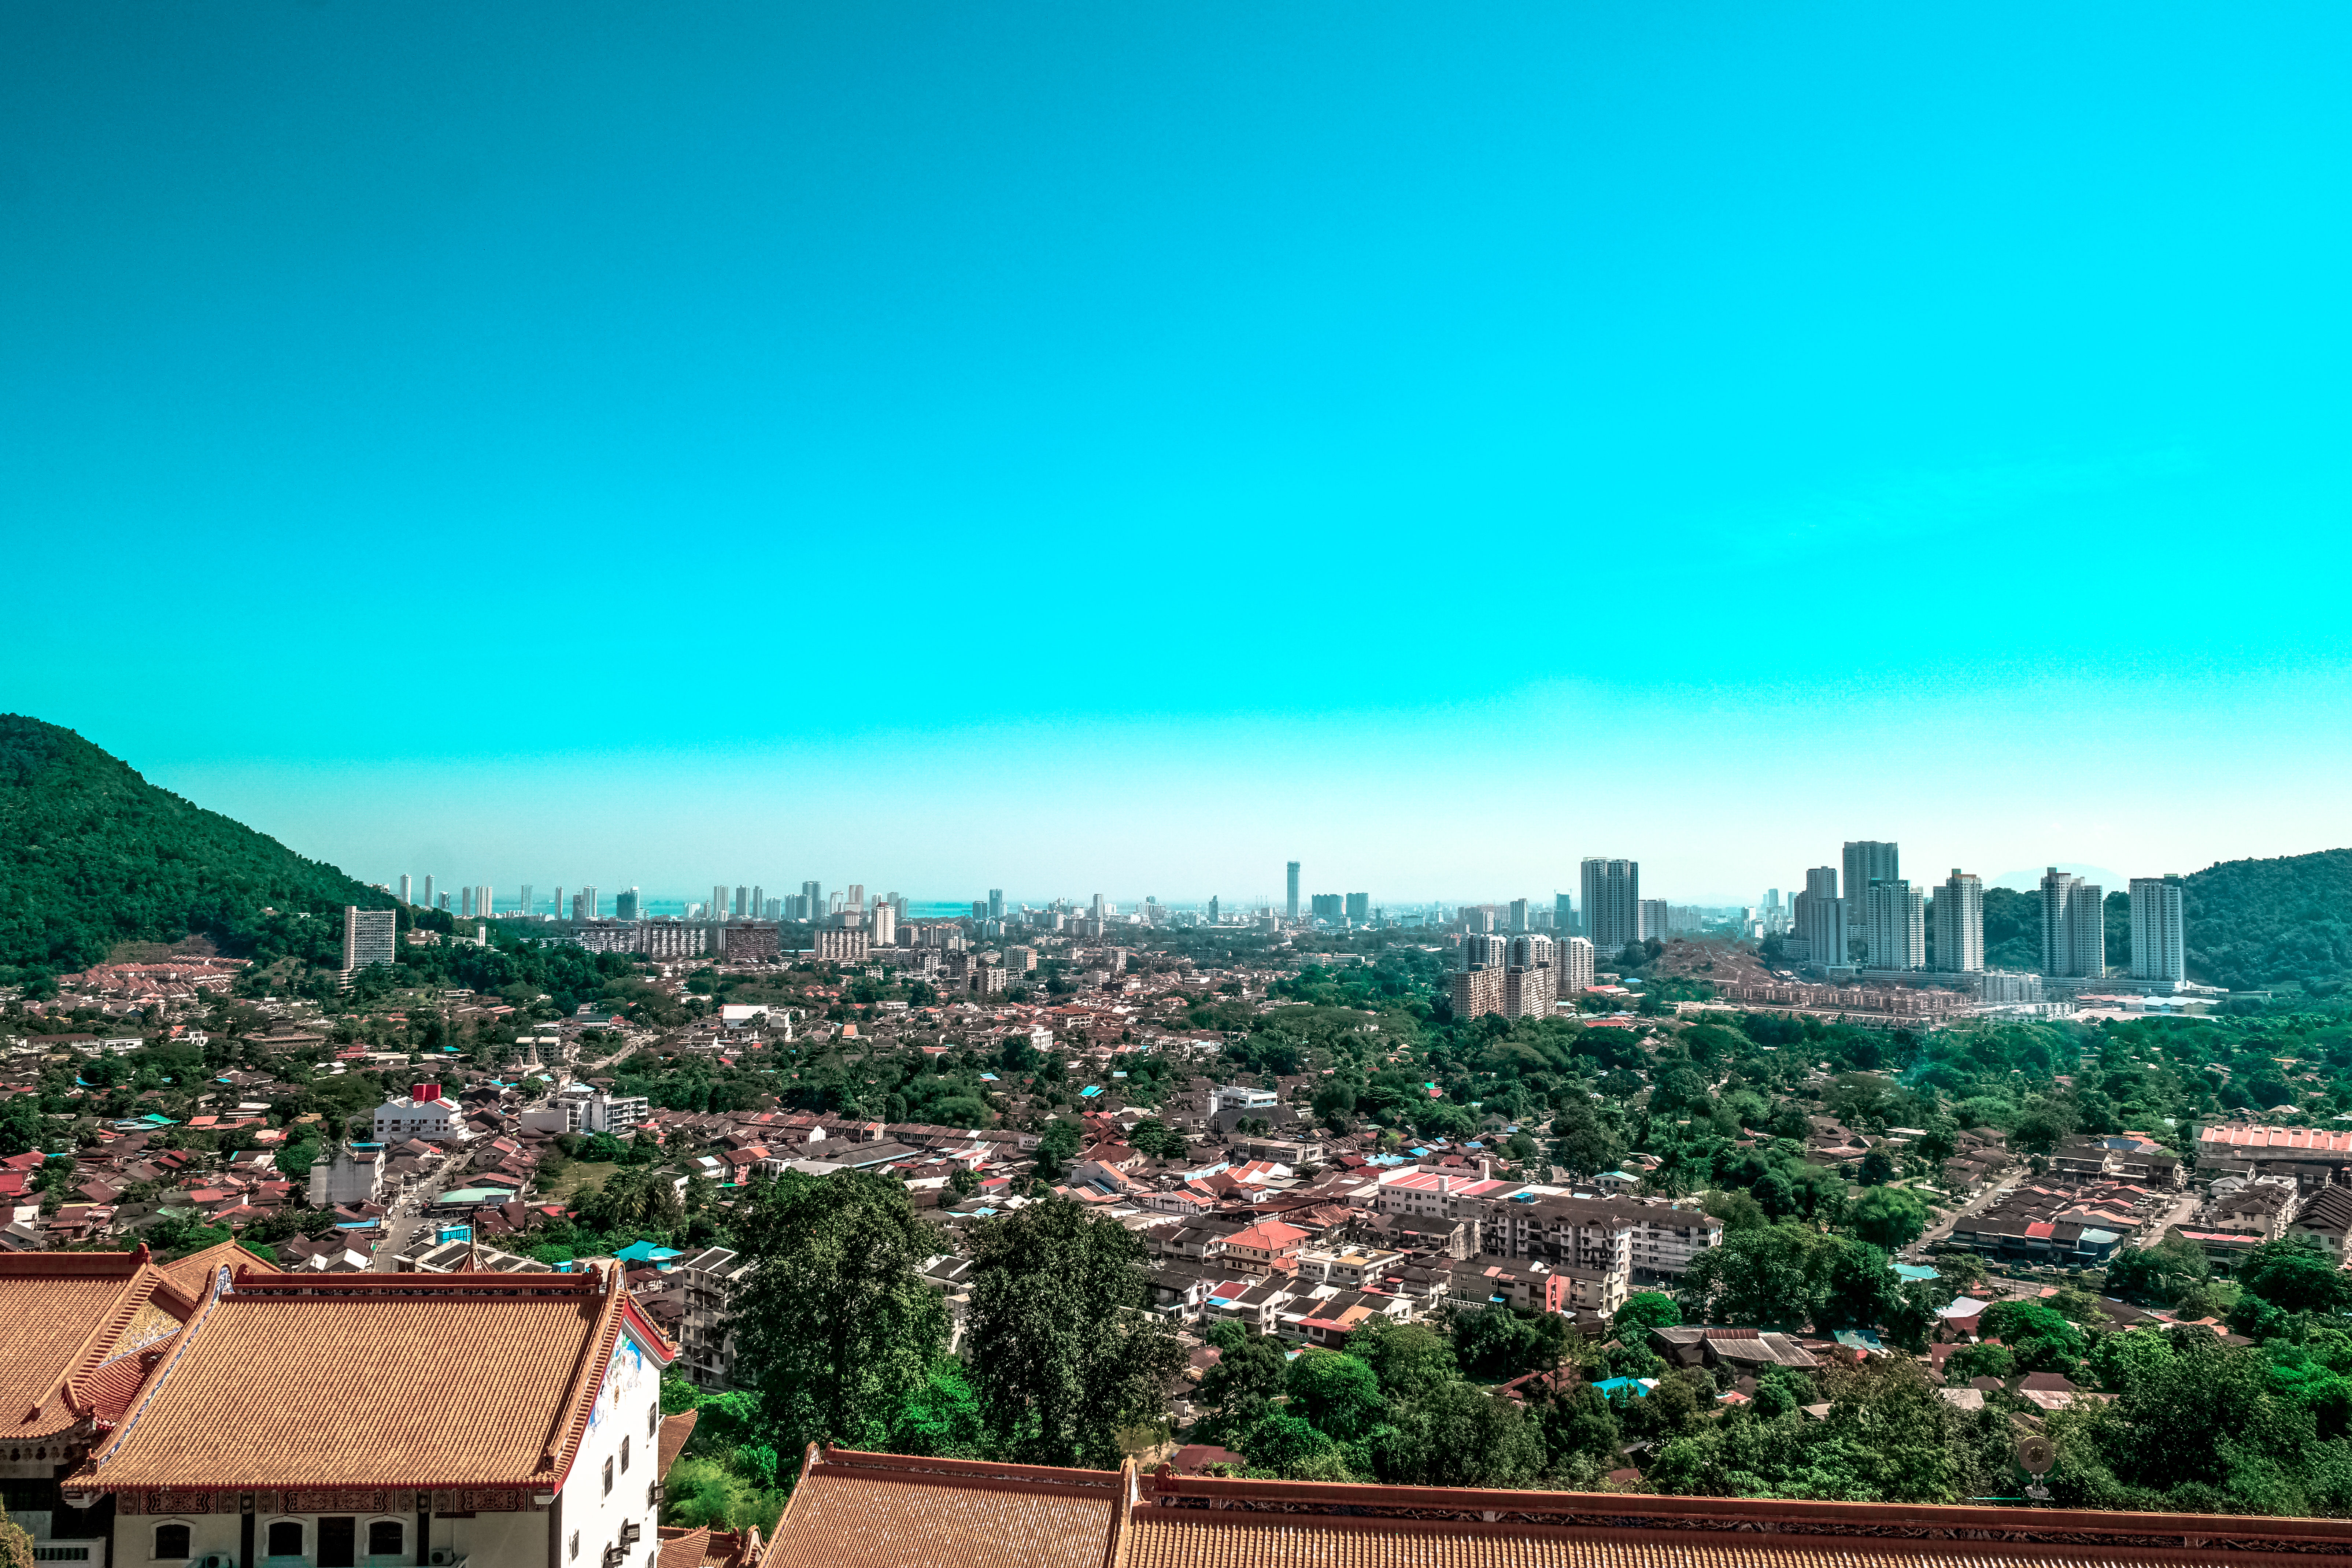
landscape, horizon, mountain, sky, skyline, hill, town, city, skyscraper, urban, cityscape, panorama, suburb, landmark, buildings, mountains, apartments, homes, houses, aerial photography, residential area, human settlement, atmosphere of earth